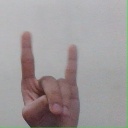
अक्षर: श